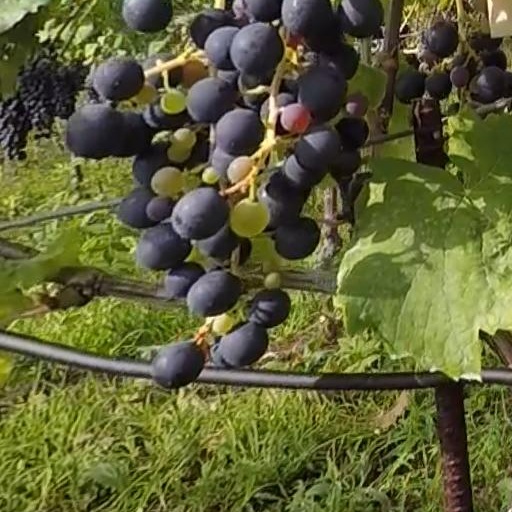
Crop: grape